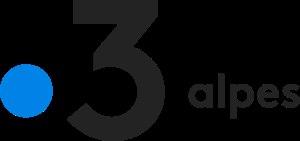
Fontaine, est une commune française située dans le département de l'Isère en région Auvergne-Rhône-Alpes.